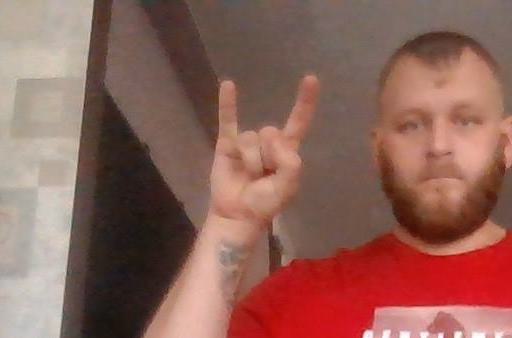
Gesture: rock